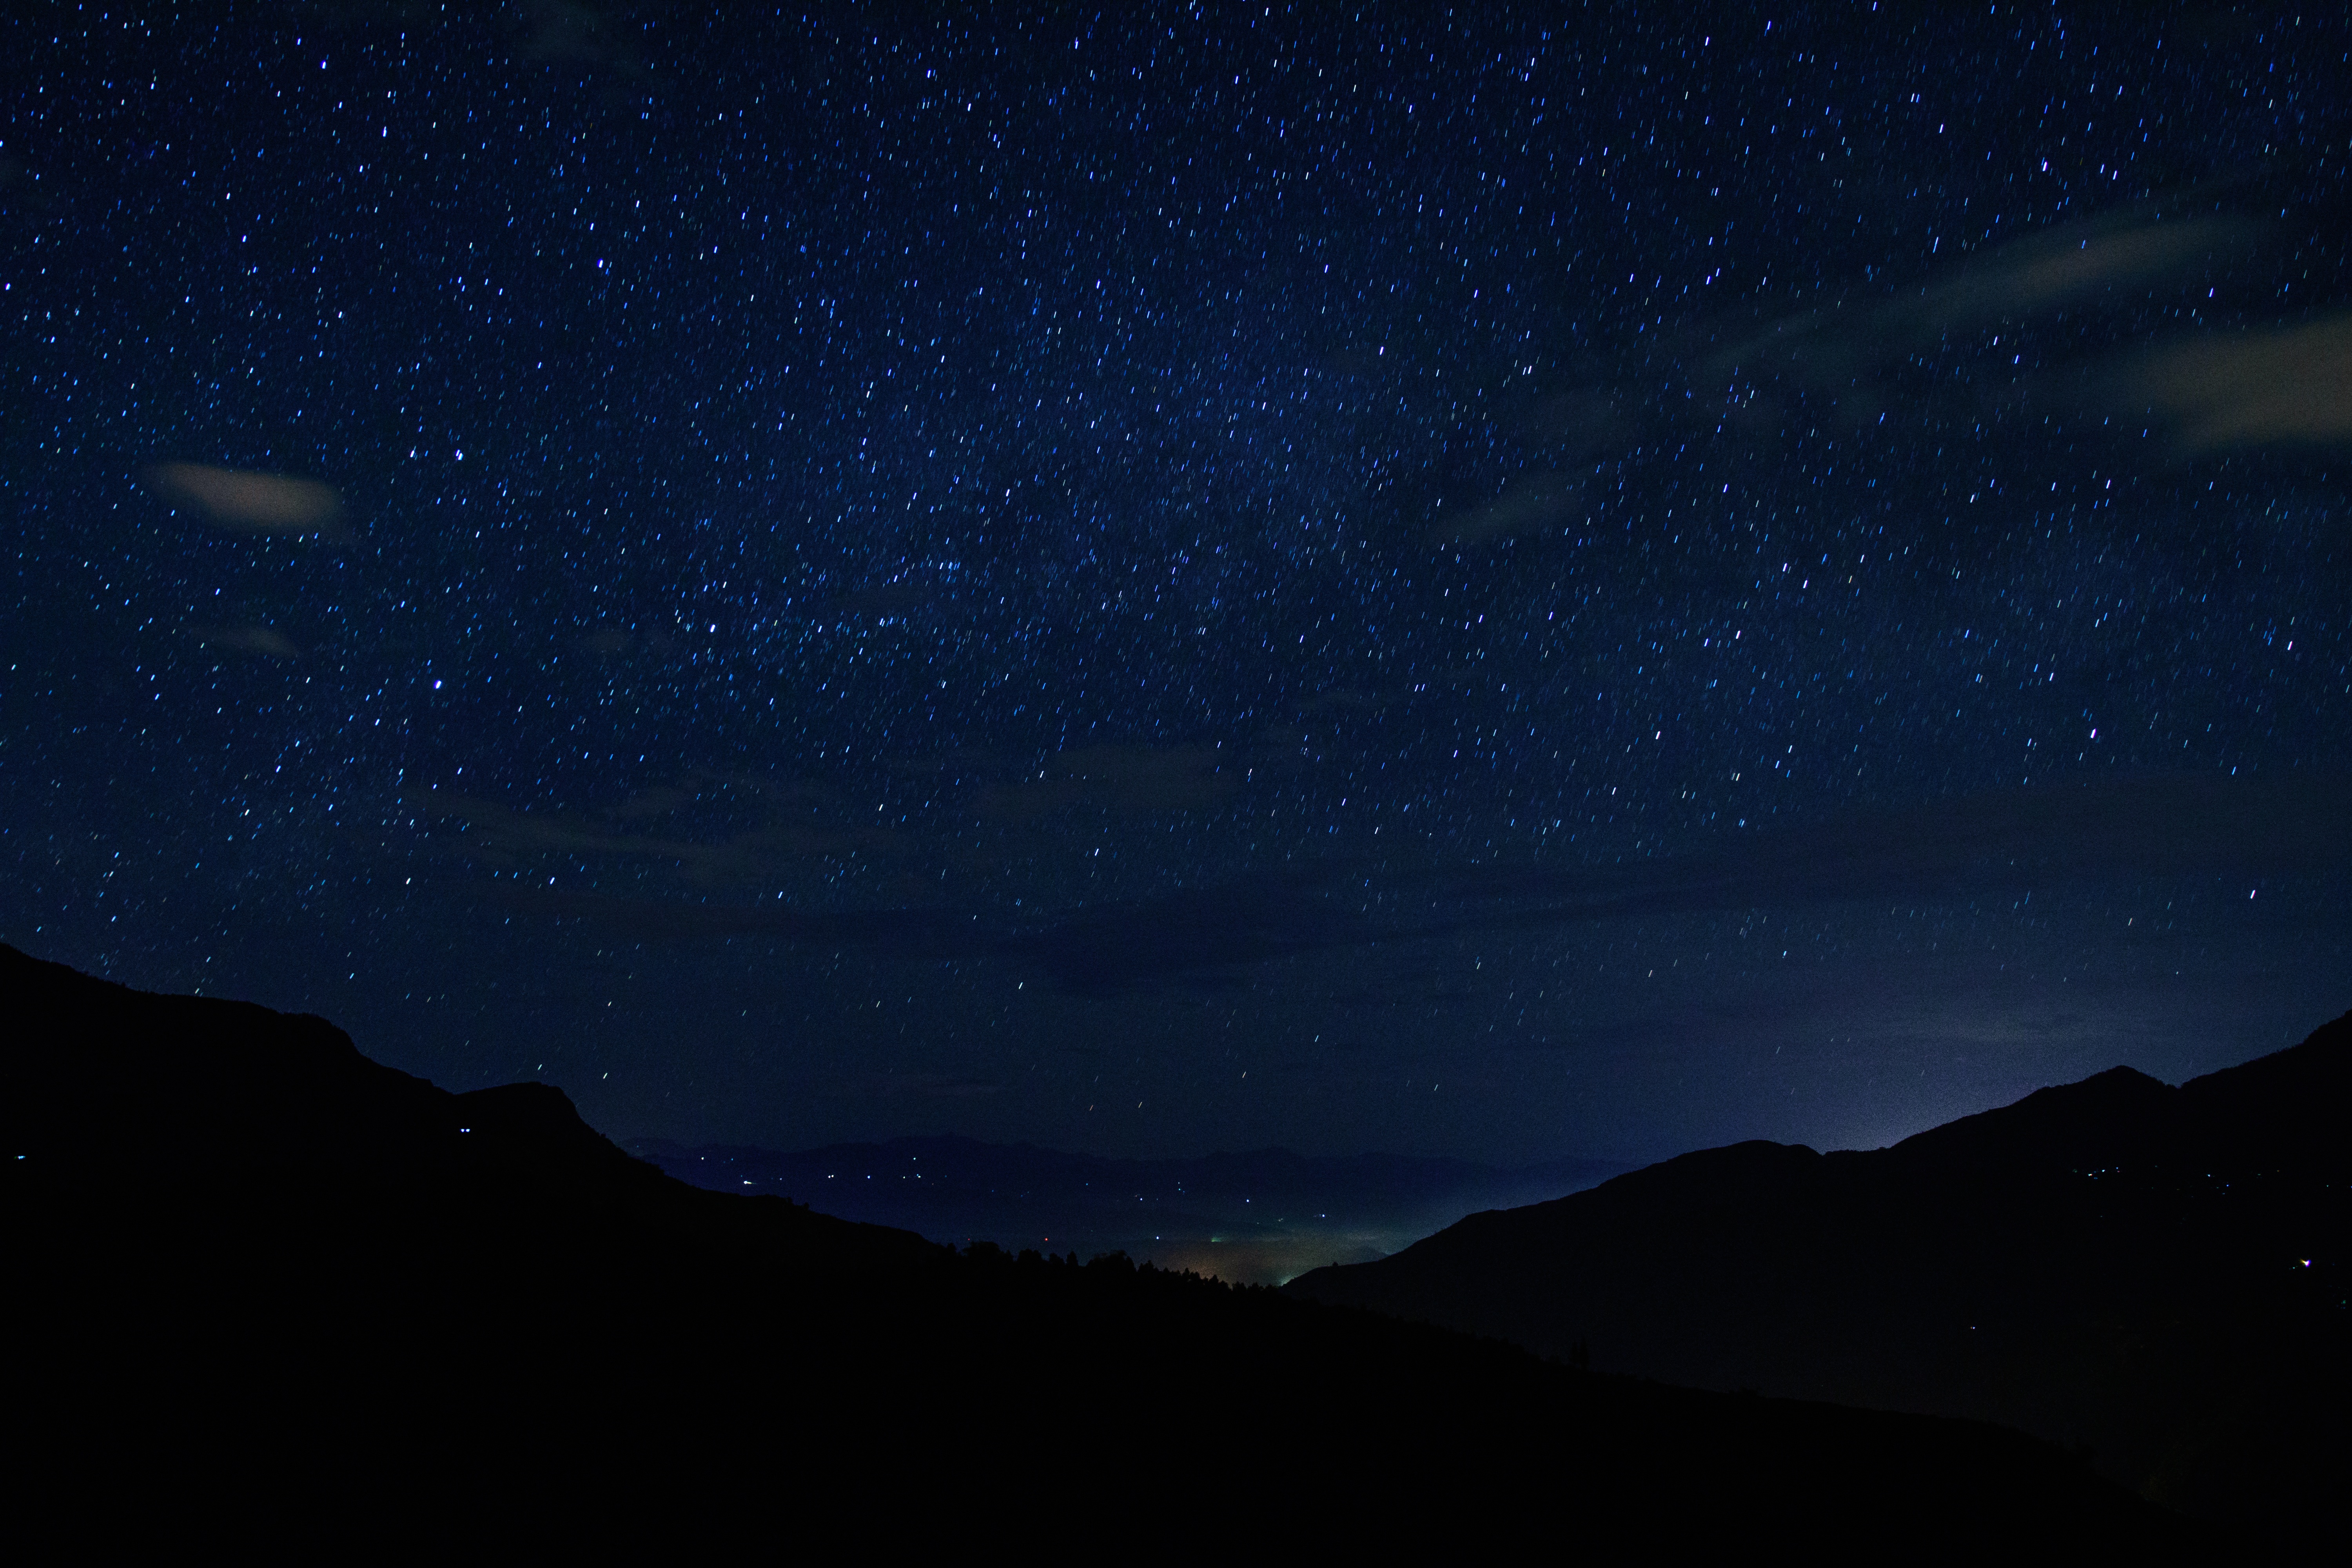
sky, night, star, milky way, atmosphere, darkness, galaxy, aurora, moonlight, outer space, astronomy, midnight, astronomical object